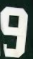
Number: 9